The Cat Who Had 60 Whiskers

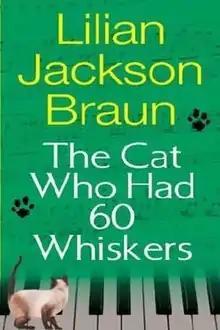
First edition cover

The Cat Who Had 60 Whiskers is the 29th book in "The Cat Who" series. It was released in 2007 and is written by Lilian Jackson Braun.